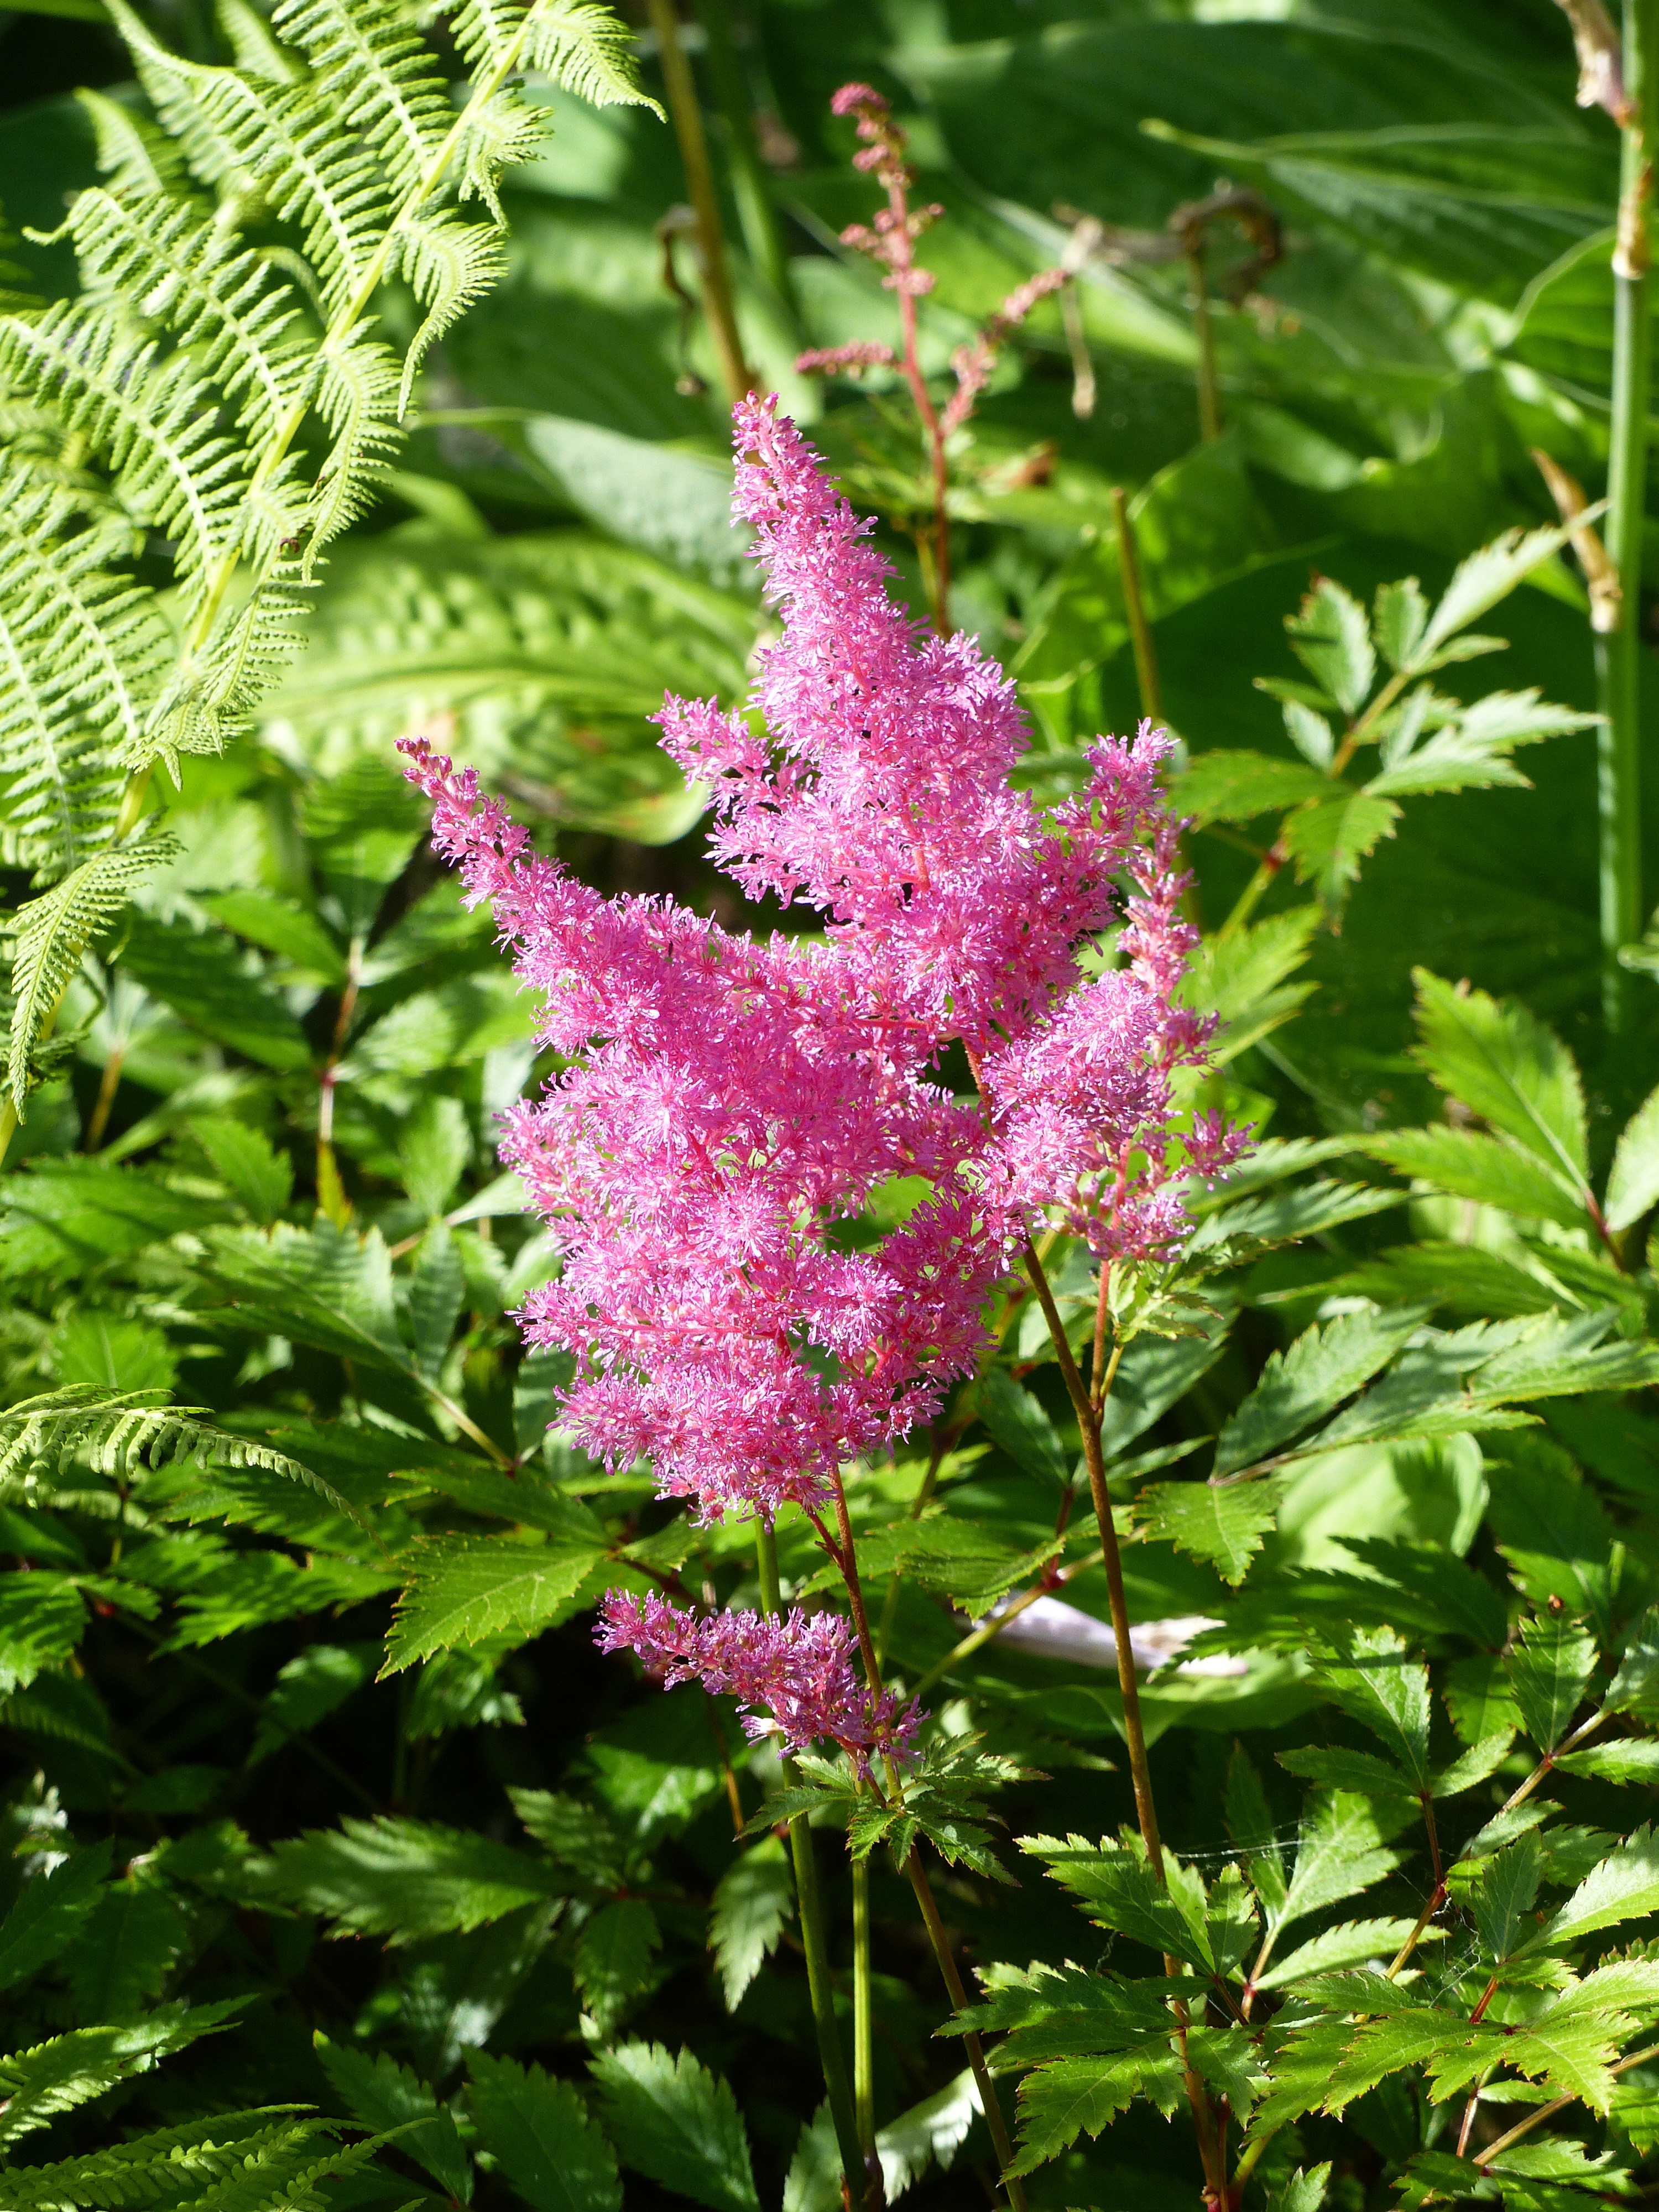
plant, flower, summer, green, herb, botany, garden, pink, flora, wildflower, shrub, digitalis, garden flowers, flowering plant, land plant, astillbe